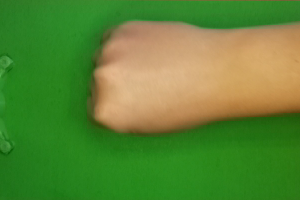
Label: rock